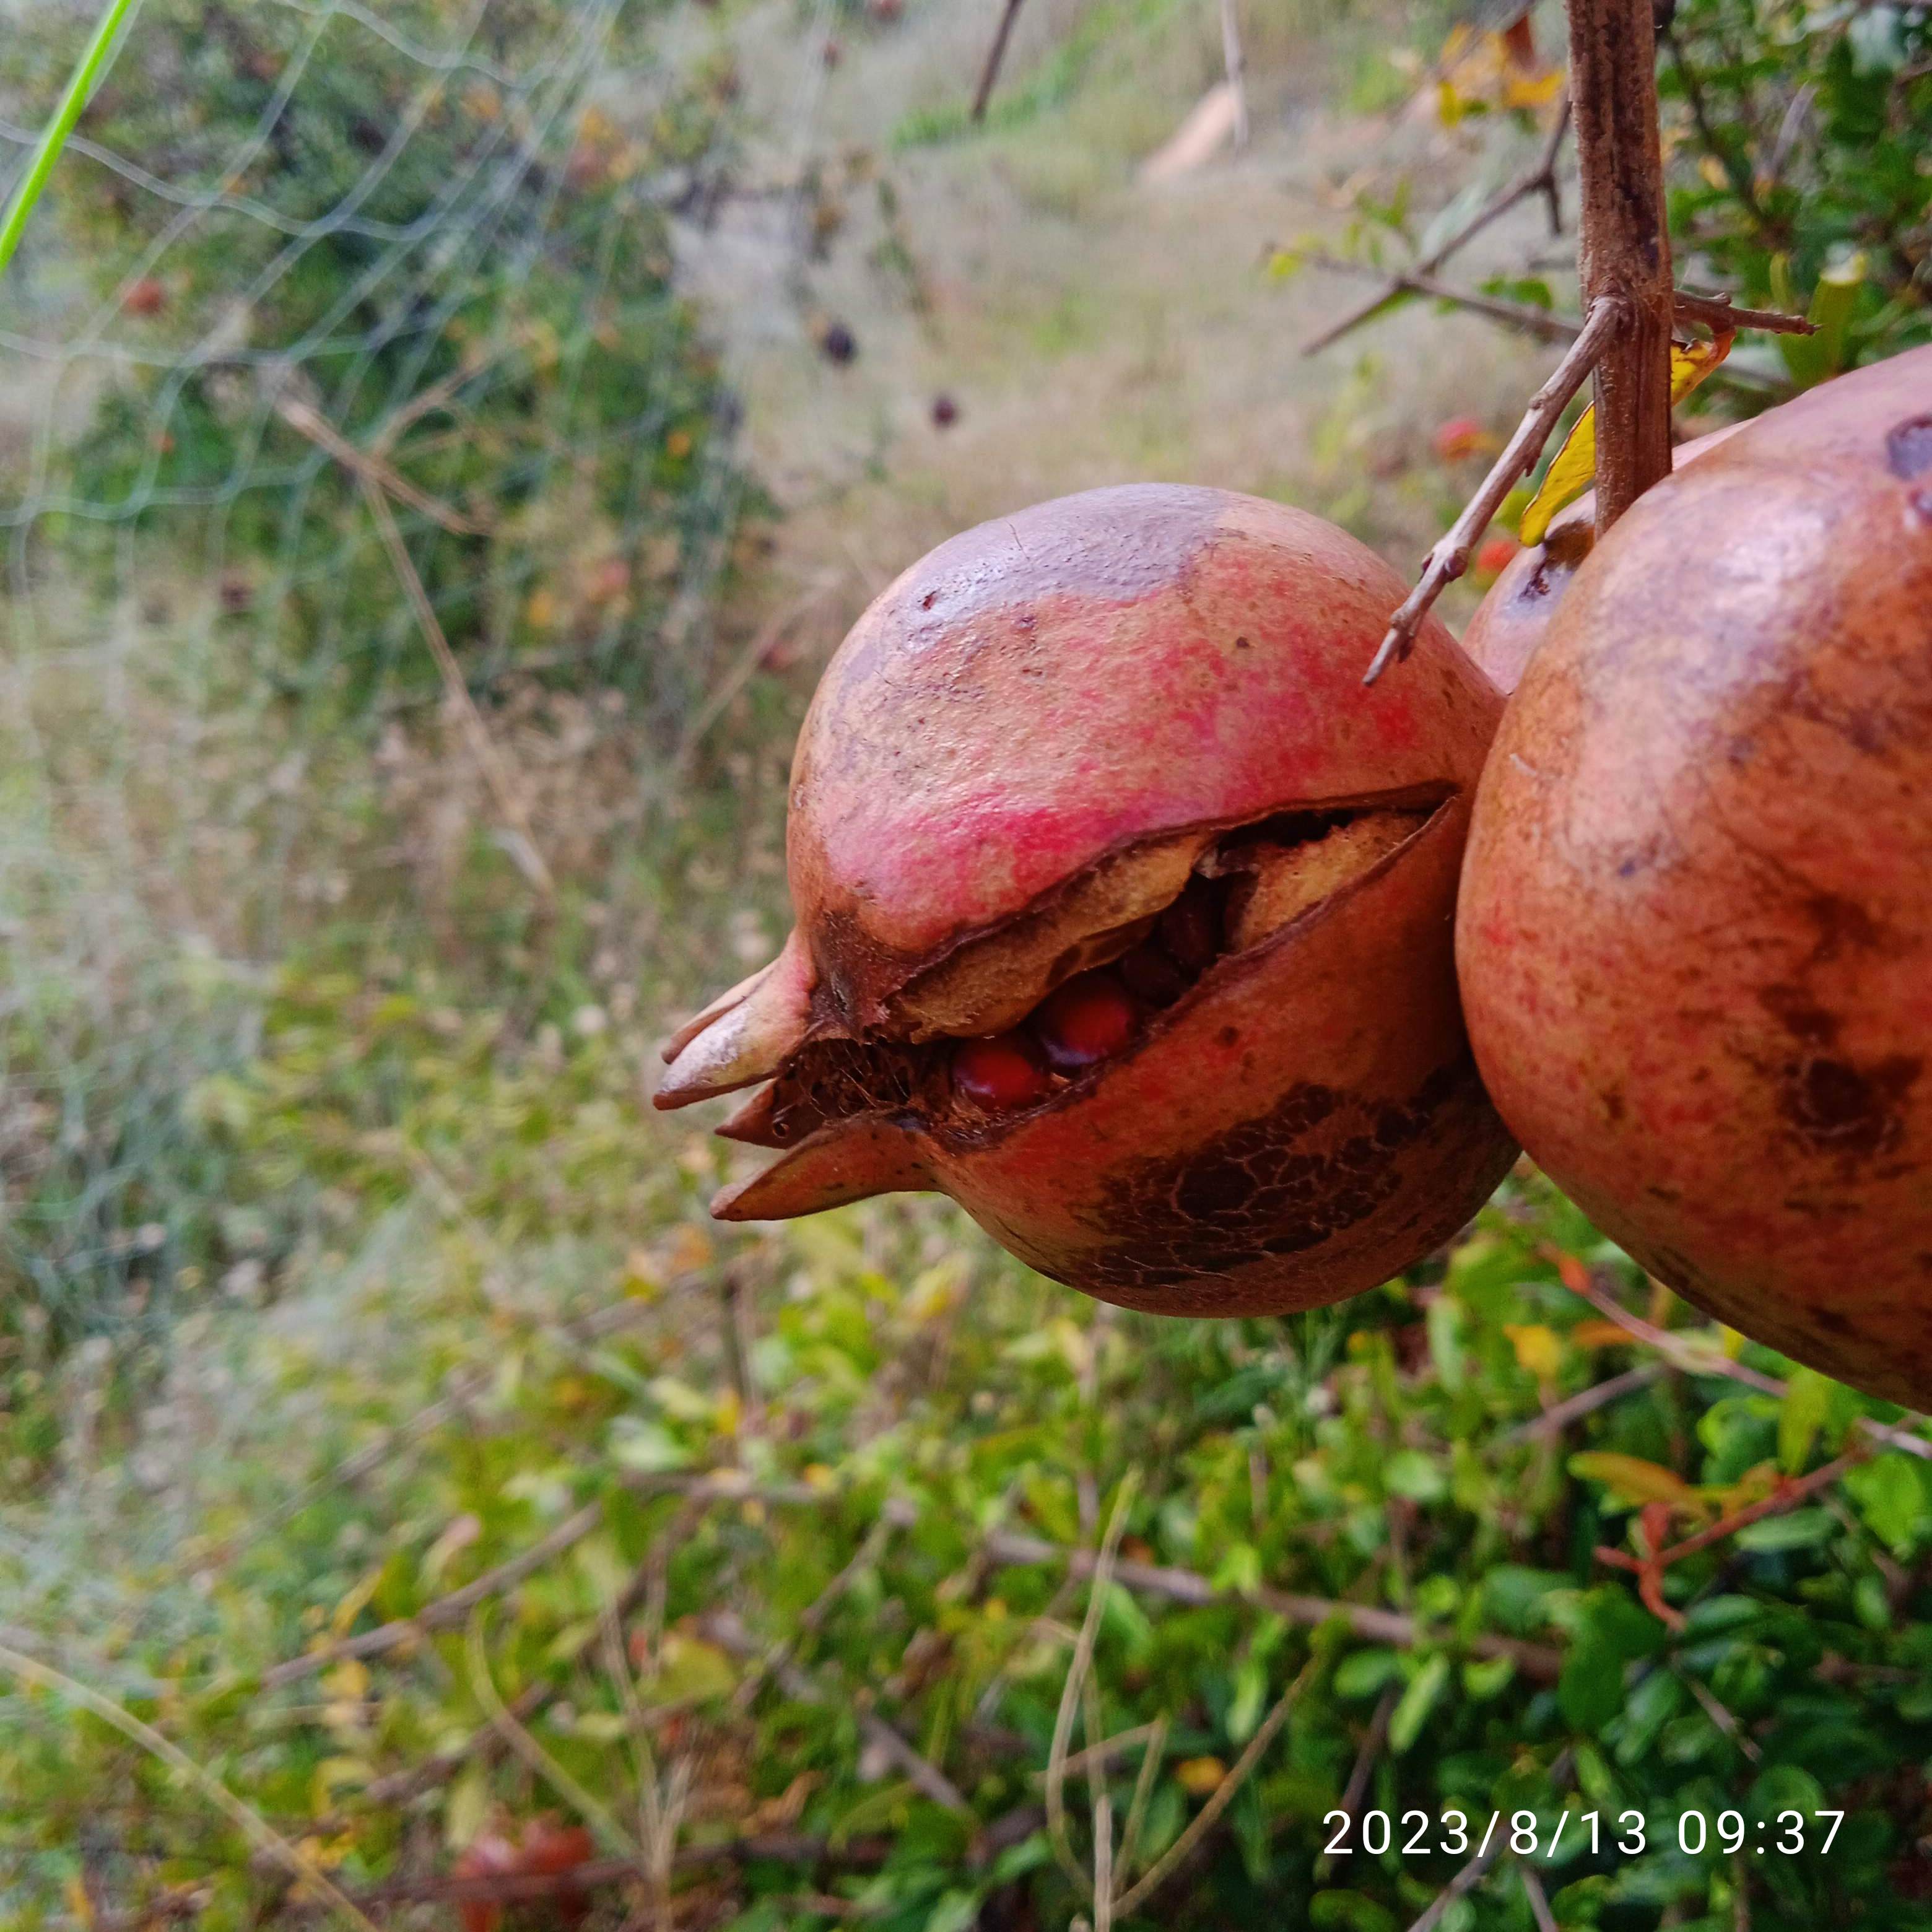
Label: Bacterial_Blight